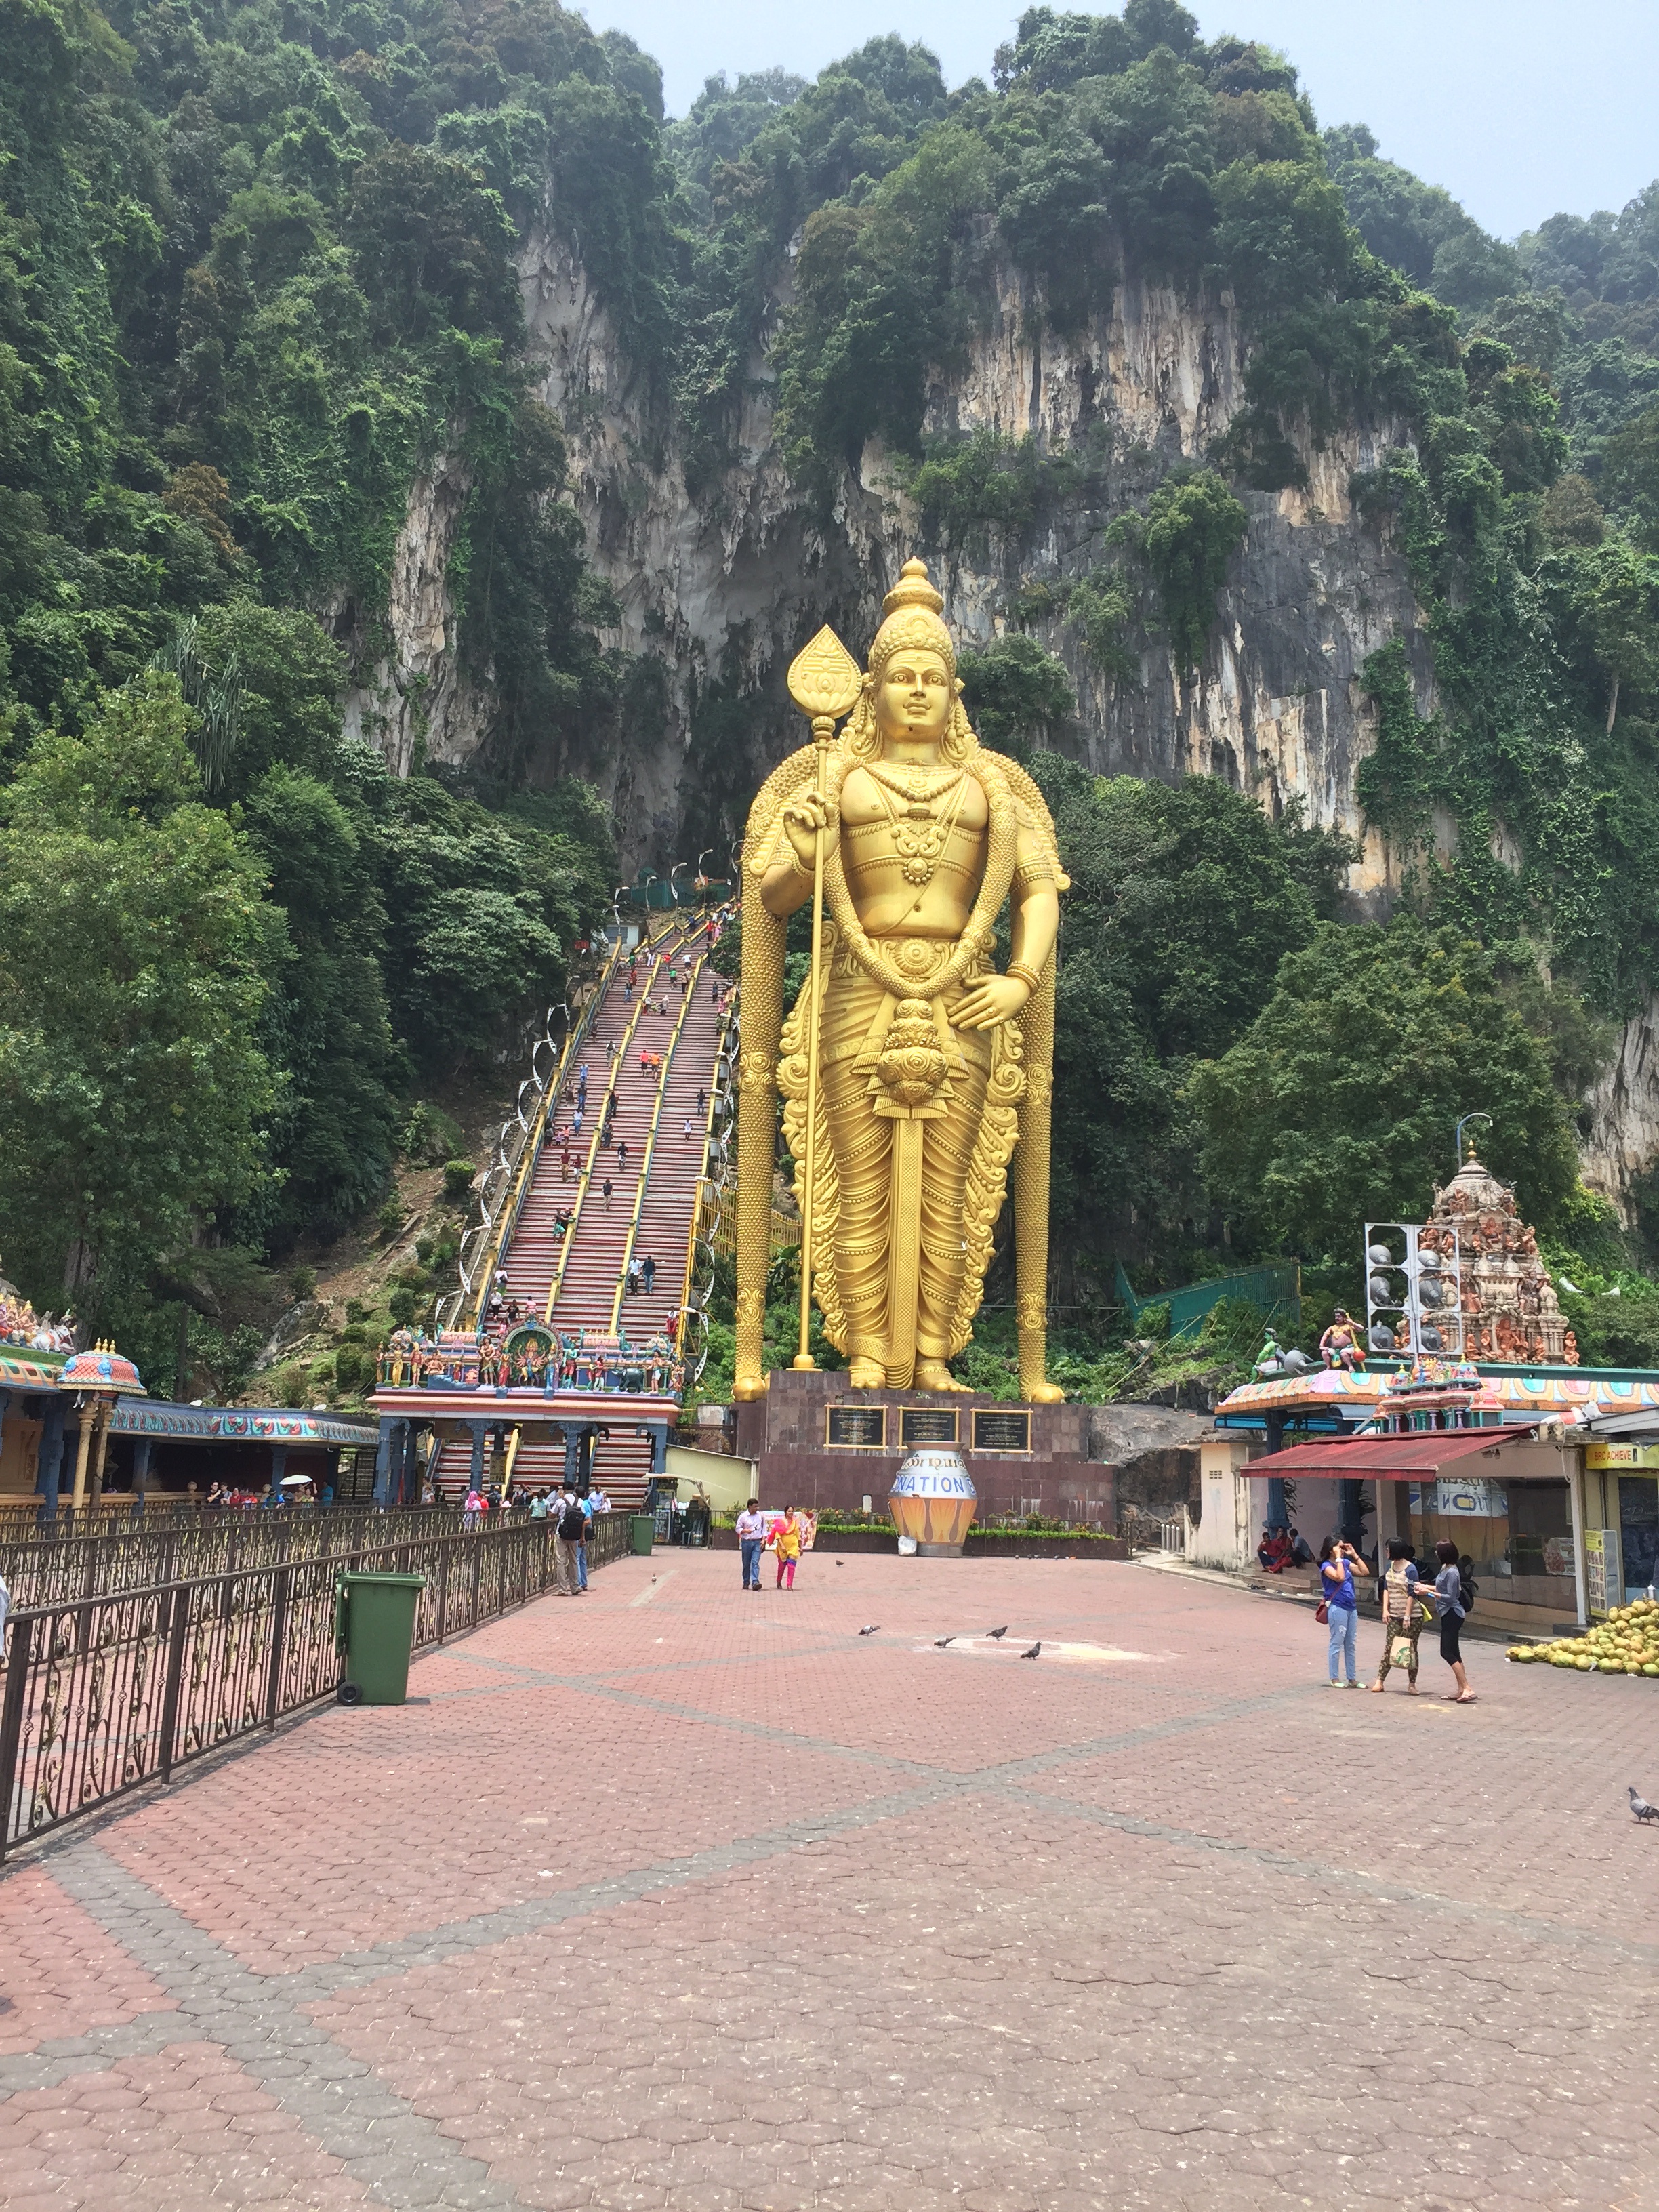
monument, vacation, travel, statue, landmark, tourism, place of worship, gold, temple, tourists, mountains, shrine, indian, wat, buddhist temple, tours, hindu temple, batu caves, ancient history